Fernando Pessoa

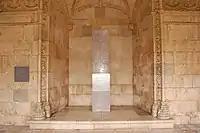
Pessoa's tomb in Lisbon, at the cloister of the Hieronymites Monastery since 1985.

In his early years, Pessoa was influenced by major English classic poets such as Shakespeare, Milton and Pope, and romantics like Shelley, Byron, Keats, Wordsworth, Coleridge and Tennyson. After his return to Lisbon in 1905, Pessoa was influenced by French symbolists and decadents such as Charles Baudelaire, Maurice Rollinat, and Stéphane Mallarmé. He was also importantly influenced by Portuguese poets such as Antero de Quental, Gomes Leal, Cesário Verde, António Nobre, Camilo Pessanha and Teixeira de Pascoaes. Later on, he was also influenced by the modernists W. B. Yeats, James Joyce, Ezra Pound and T. S. Eliot, among many other writers.